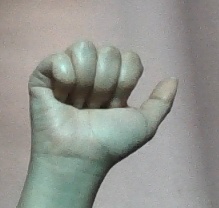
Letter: dhad